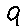
Label: 9